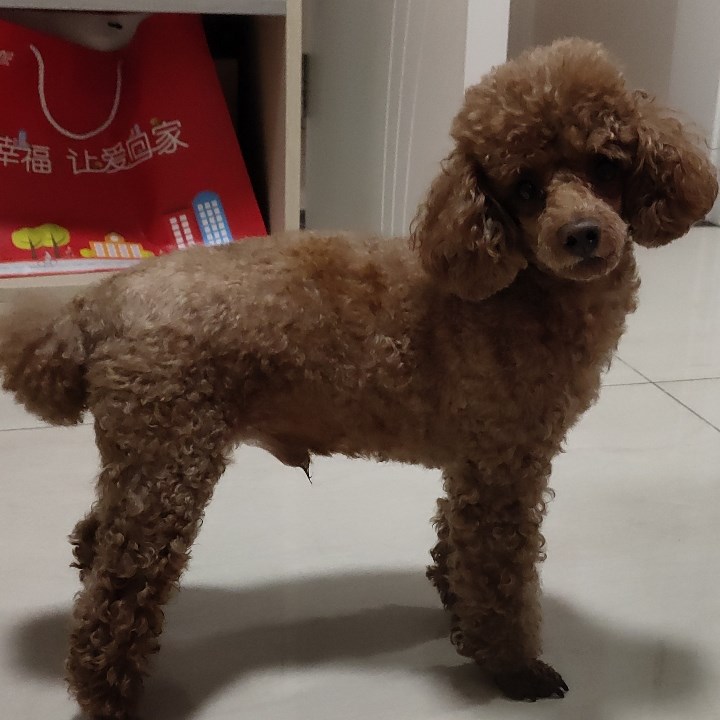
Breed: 7449-n000128-teddy